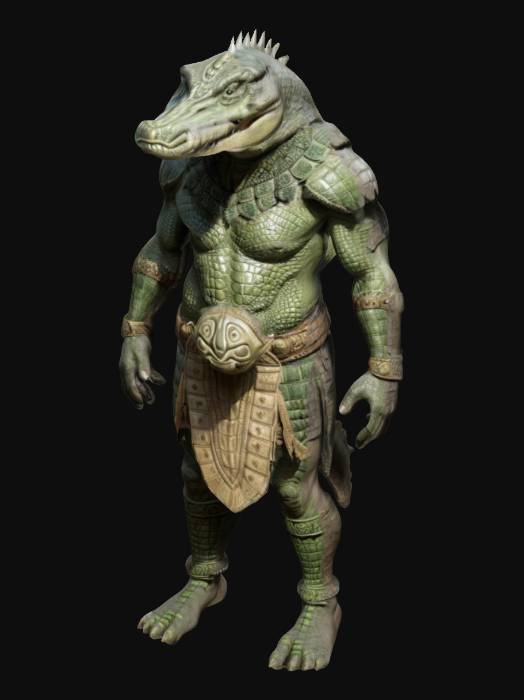
미적 점수 (1~10점): 8